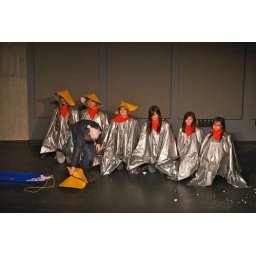
Japanese tale about mochi and new years, the people in silver are statues in the snow getting hats put on them.